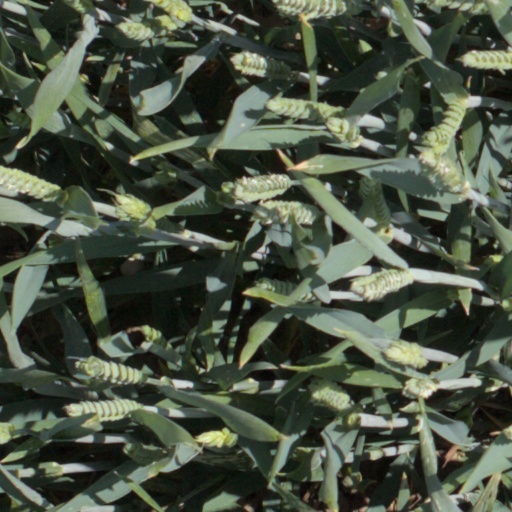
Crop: wheat